Conservation and restoration of papyrus

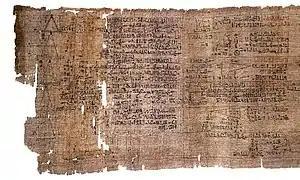
This images shows part of the Rhind Mathematical Papyrus. The bright sections of the papyrus seem to show parts which would have been restored in ancient times using fresh strips of papyrus.

Papyri can be restored using various methods in modern times. These methods differ based on the condition of the papyrus.